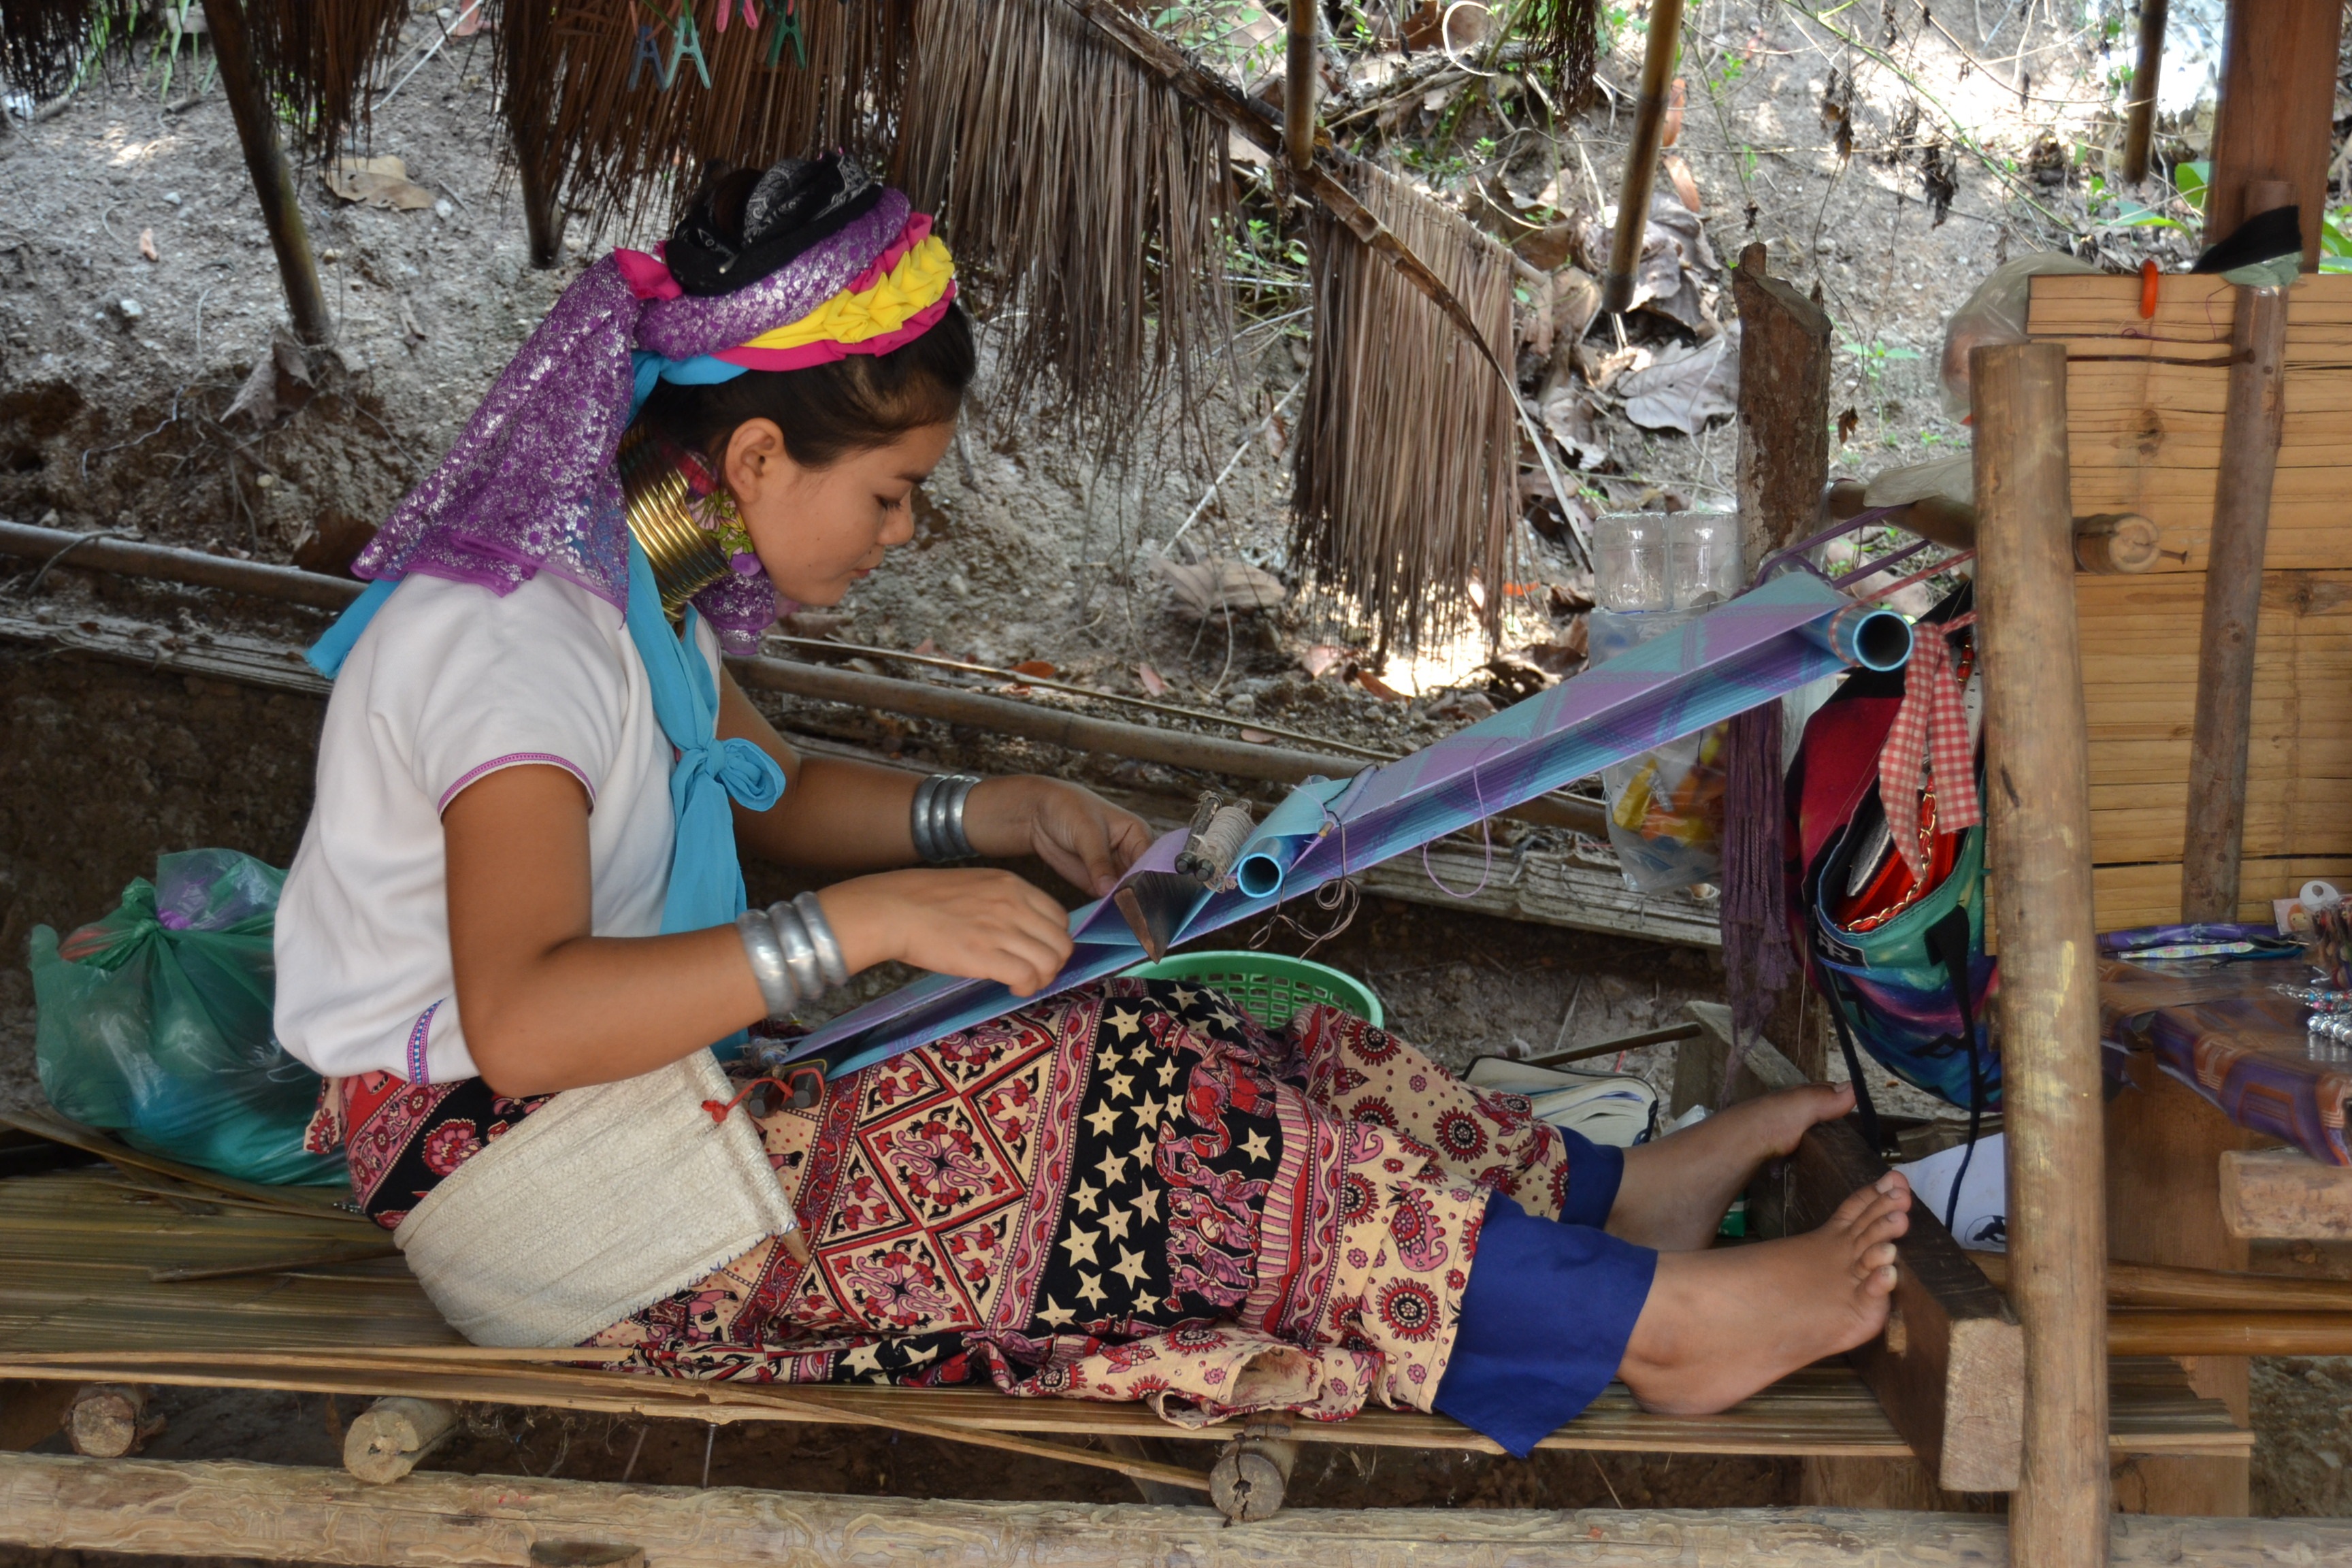
travel, color, thailand, tribe, art, women, neck, tradition, silk, loom, female giraffe, padaung